Chuño

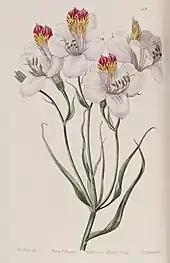
Illustration of Alstroemeria ligtu

A form of ( or ) is made from the starchy storage roots of "Alstroemeria ligtu".